Old Scripps Building

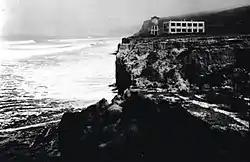
Scripps Institution of Oceanography in La Jolla, CA "(1910)"

The George H. Scripps Memorial Marine Biological Laboratory, known as the Old Scripps Building, is a historic research facility on the campus of the University of California, San Diego in La Jolla, California. Built in 1909-10, it is the oldest oceanographic research building in continuous use in the United States and the historic center of Scripps Institution of Oceanography. It is architecturally significant as a work of Modernist architect Irving J. Gill and for its early use of reinforced concrete. It was declared a National Historic Landmark in 1982. It now houses Scripps administrative offices.